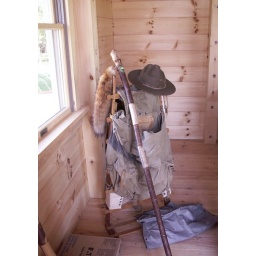
large wooden backpack holder made to all boy scouts in Rutland in the 50s and 60s by my dad